Question: Please indicate a possible affordance area of hold_knife that can be used for holding
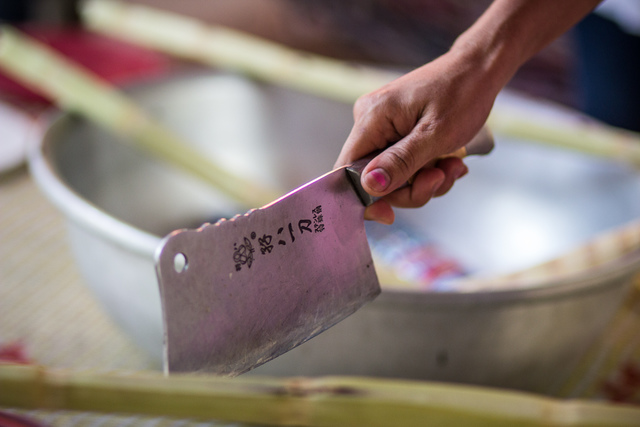
Answer: [345.133, 114.537, 496.101, 210.021]